Héctor Faubel

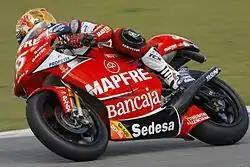
Faubel in 2008.

Héctor Faubel Rojí (born 10 August 1983, in Llíria, Valencia, Spain) is a former professional motorcycle road racer.